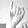
ASL letter: I